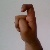
The image shows a hand gesture representing the letter 'X' in Indian Sign Language.